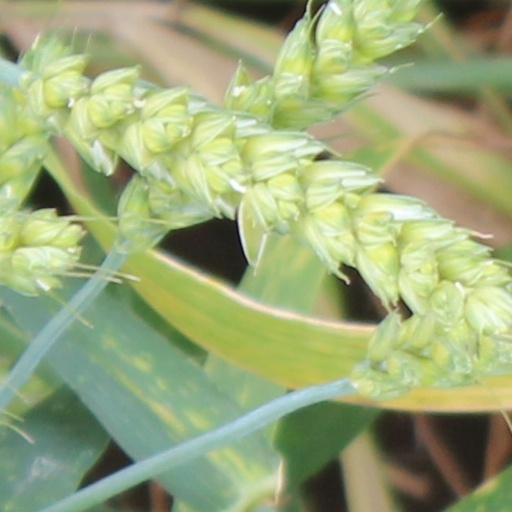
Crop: wheat